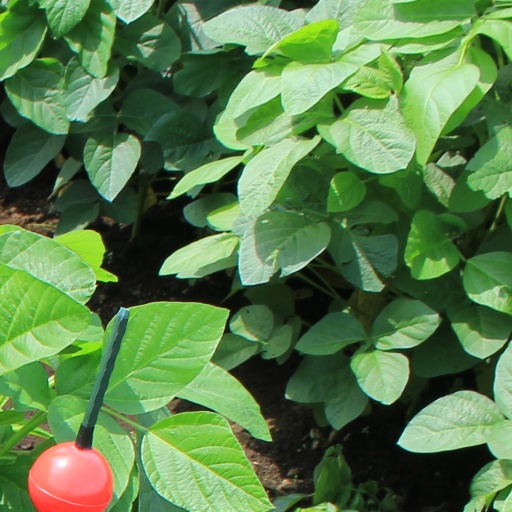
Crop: soybean